Philadelphia nativist riots

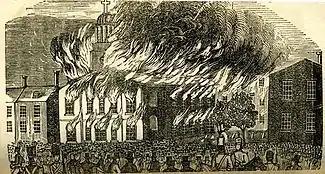
St. Augustine's Church on fire

On May 6, nativists returned in greater numbers. During the rally, it began to rain, and the meeting was moved into a nearby market. The inflammatory remarks continued inside the market, where fighting broke out between the local Irish Catholics and the nativists. Fighting spilled outside the market, where nativists were shot at by people in the windows of nearby buildings. One or two nativists were reportedly killed. George Shiffler, an 18-year-old leatherworker, was the first nativist killed in the riots of 1844. A mob of nativists attacked the Seminary of the Sisters of Charity and several Catholic homes before the riot ended. Numerous people were injured, and two more nativists were killed.